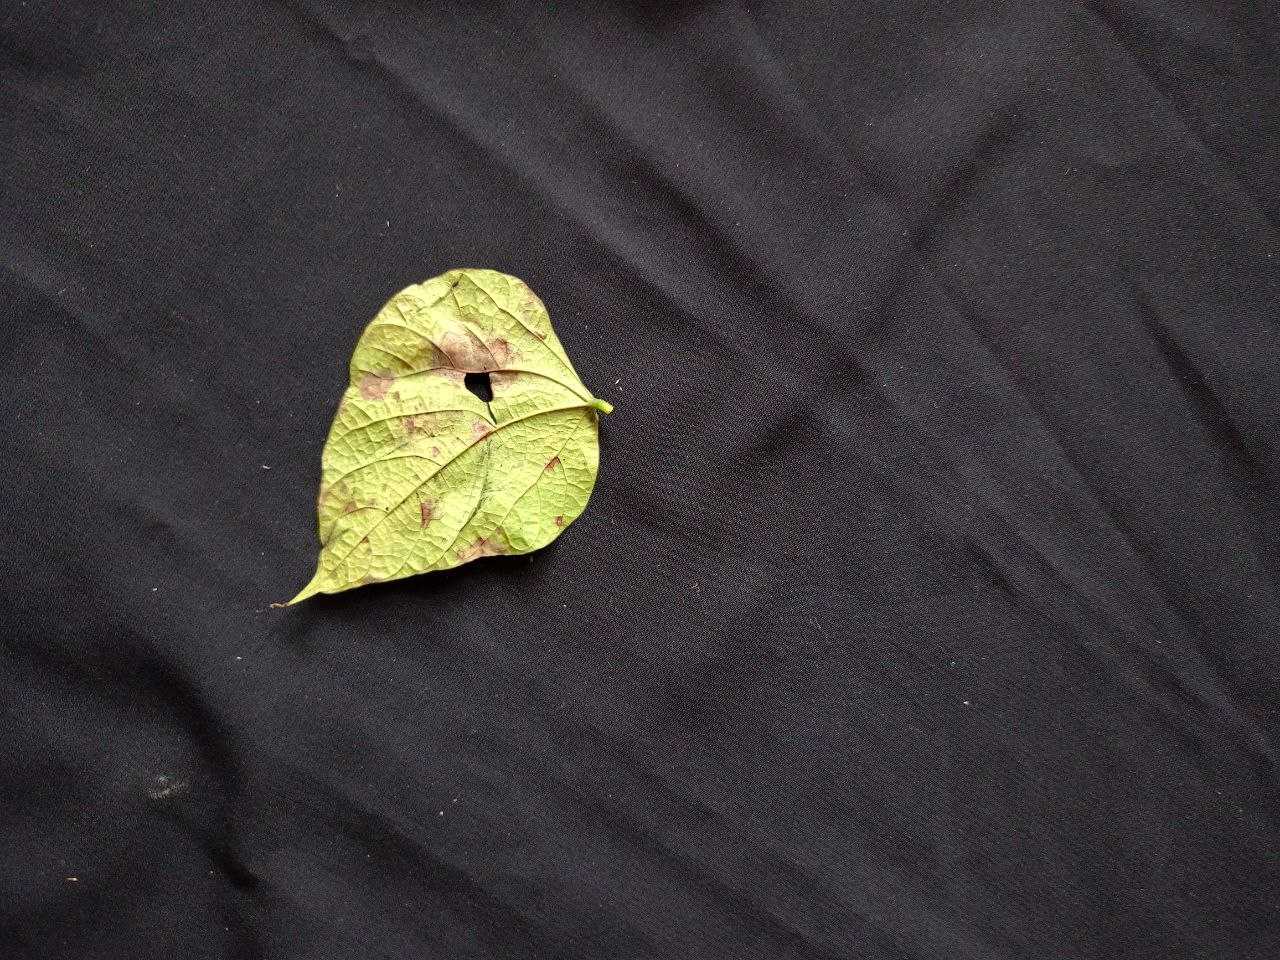
Crop: bean
Leaf condition: Blight